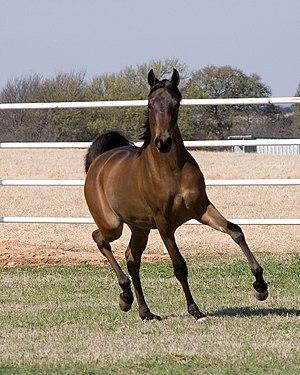
Les Émirats arabes unis sont un État fédéral, créé en 1971, situé au Moyen-Orient entre le golfe Persique et le golfe d'Oman. Il est composé de sept émirats : Abou Dabi, Ajman, Charjah, Dubaï, Fujaïrah, Ras el Khaïmah et Oumm al Qaïwaïn. Sa capitale fédérale est la ville d'Abou Dabi.